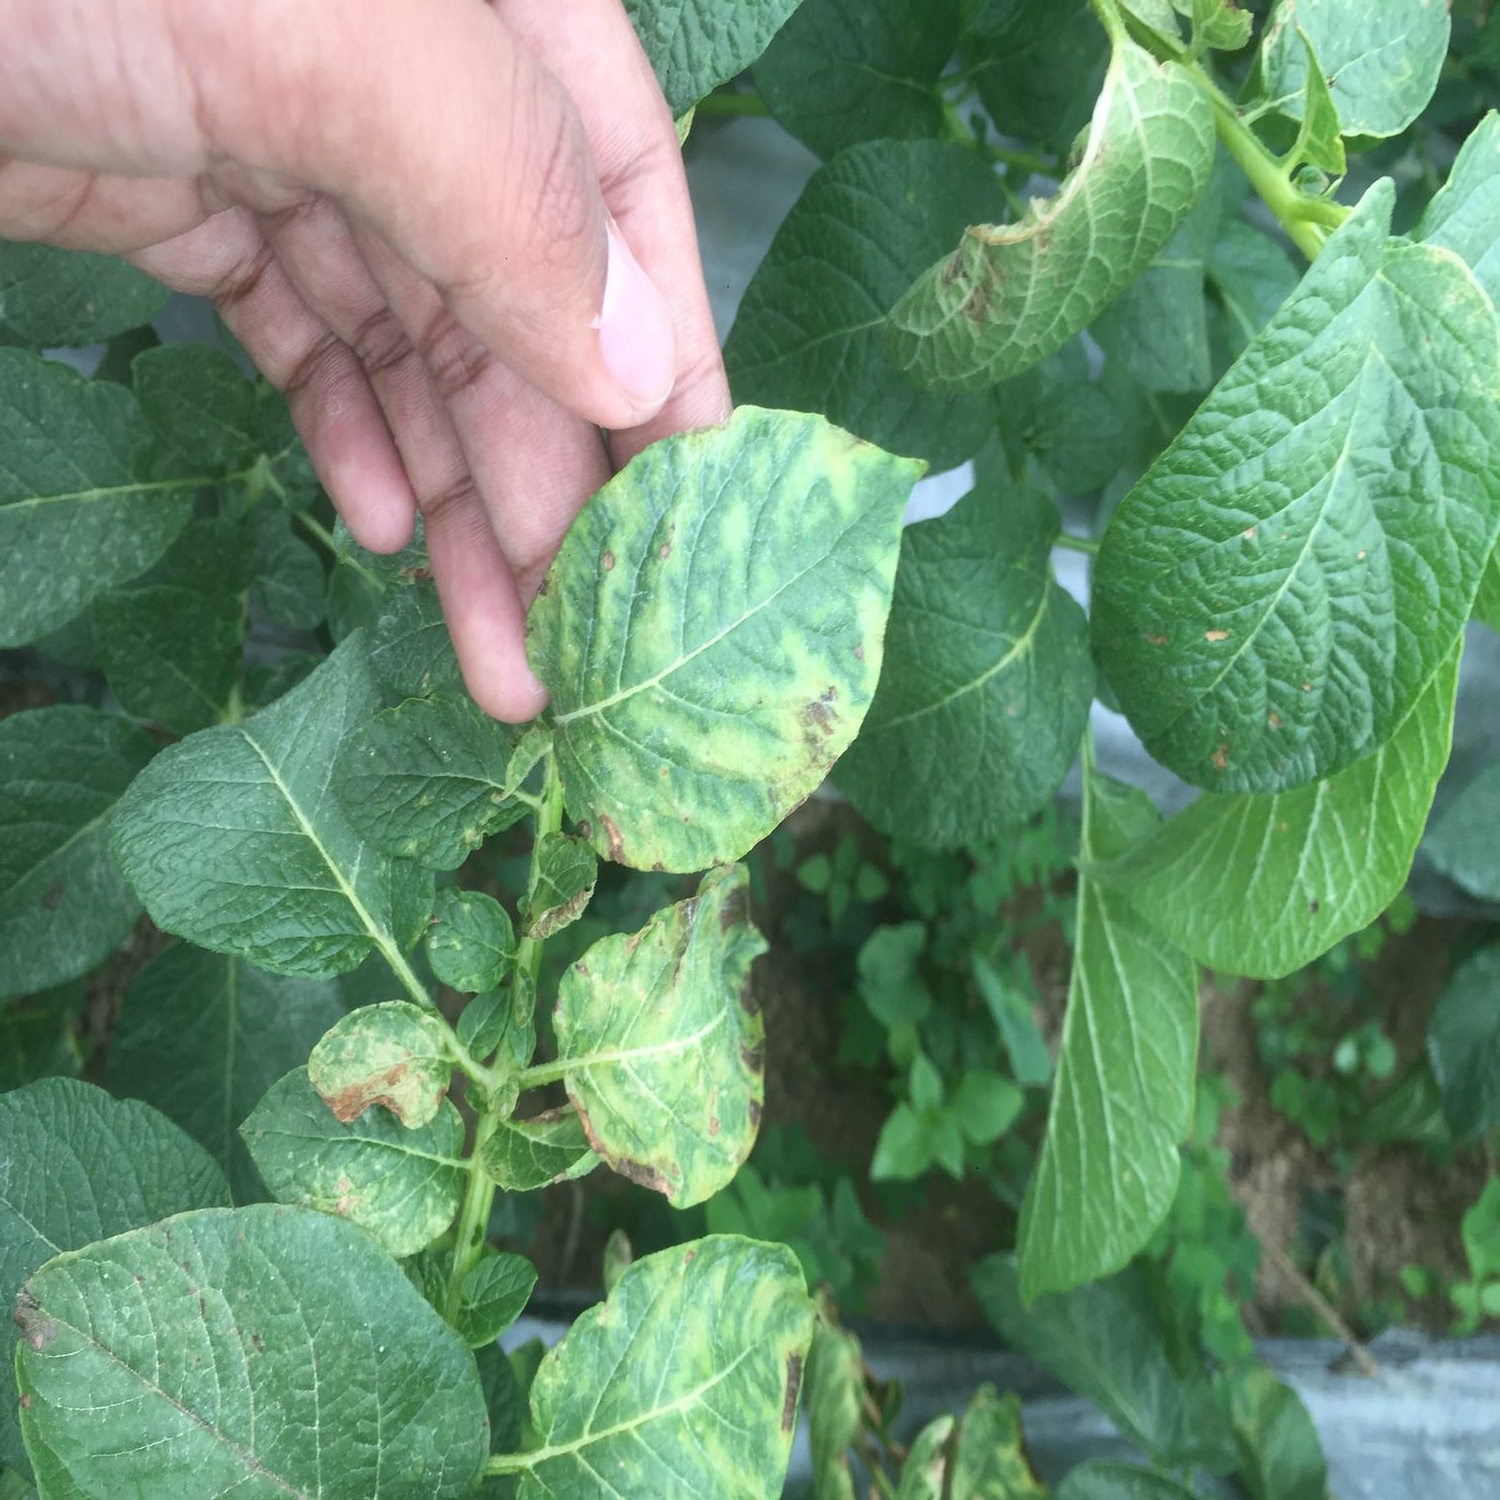
Etiqueta: Virus